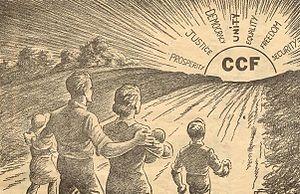
""Vers l’aube!"" Dépliant électoral de la Fédération du commonwealth coopératif de Saskatchewan."